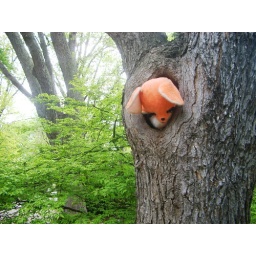
I found this stuff animal stuffed in a tree on the way home.